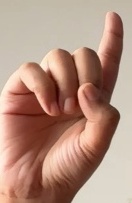
ASL sign: D